2007 BNP Paribas Masters

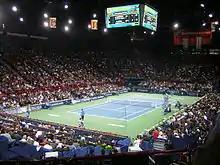
Nadal – Wawrinka 3rd round match

David Nalbandian defeated Rafael Nadal 6–4, 6–0